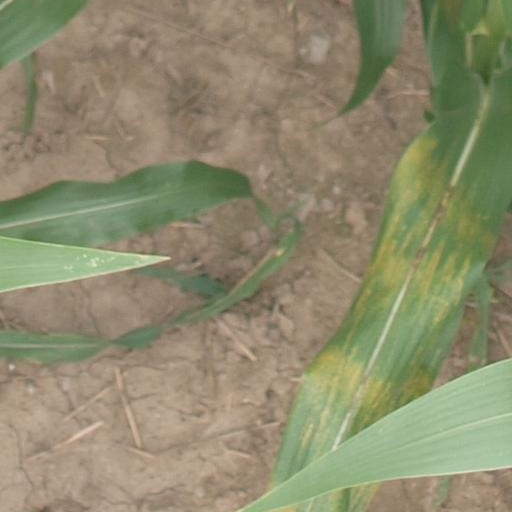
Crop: maize; corn